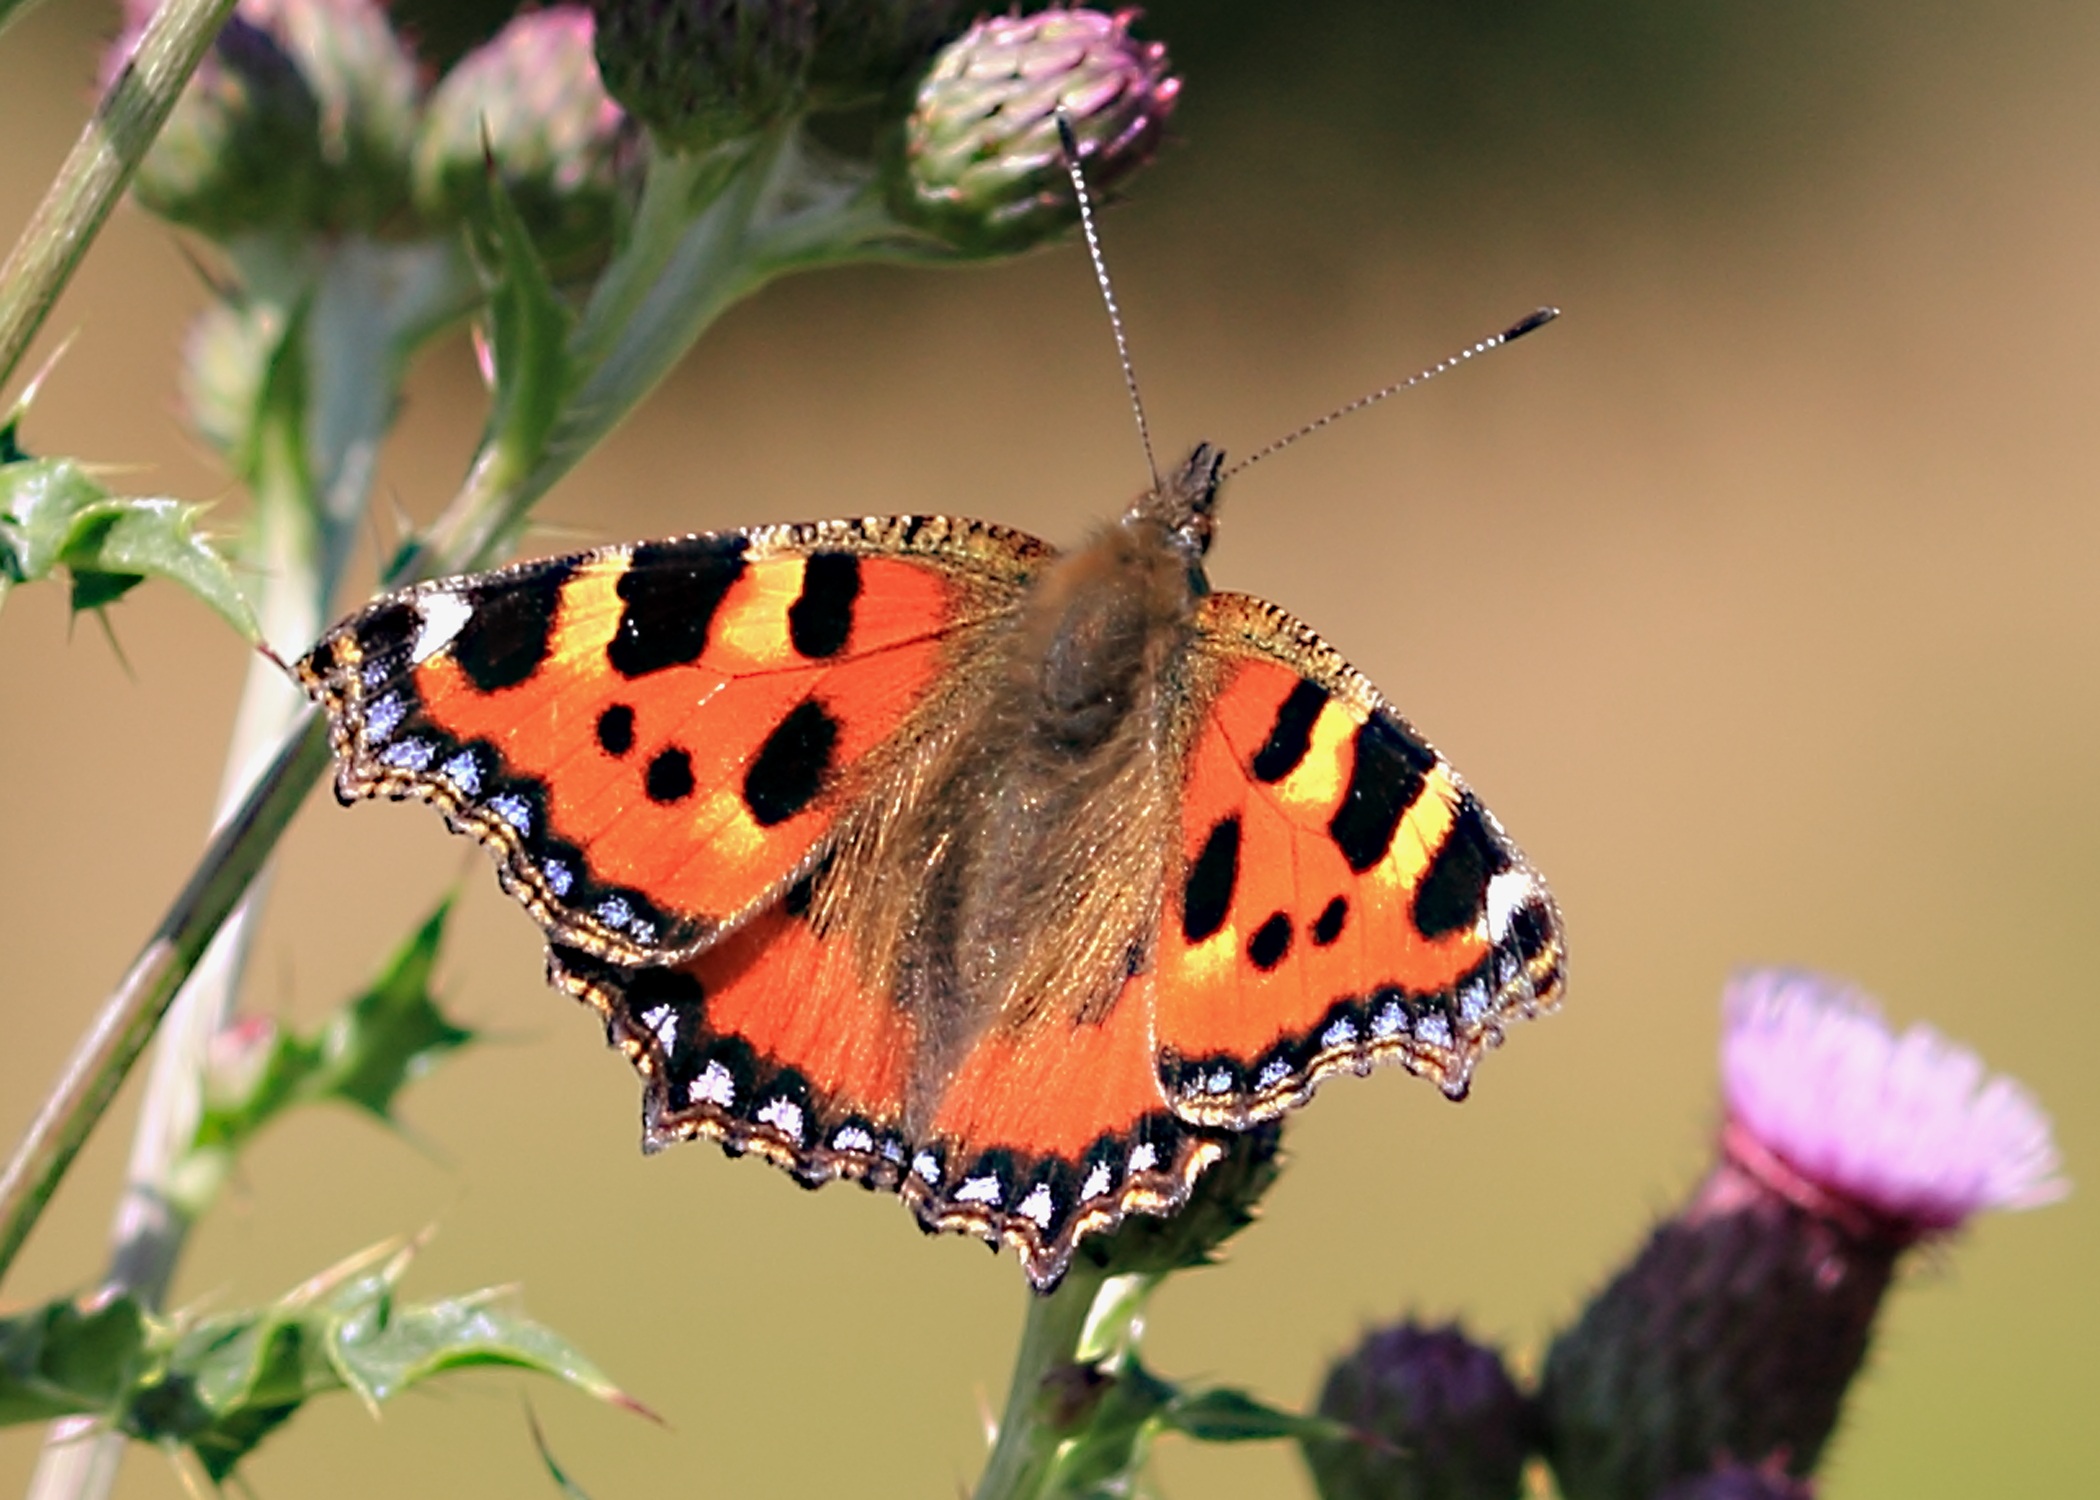
nature, plant, photography, flower, summer, wildlife, pattern, insect, natural, butterfly, black, colorful, flora, fauna, invertebrate, close up, monarch butterfly, outdoors, nectar, macro photography, arthropod, pollinator, spotted butterfly, plant stem, moths and butterflies, lycaenid, brush footed butterfly, colias